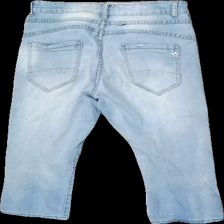
View: back
Type: Trousers
Category: Ladies
Brand: Not in the list
Brand text on label: lexxury
Colors: Blue
Material: 100% bomull
Pattern: Other
Cut: None
Size: 36
Season: Summer
Stains: Major
Damage: smuts fläck
Damage location: middle right
Damage 2: smuts fläck
Damage 2 location: middle left
Damage 3: smuts fläckar
Damage 3 location: bottom right
Price range: <50
Recommended usage: Export
Description: blå shorts med dragkedjor